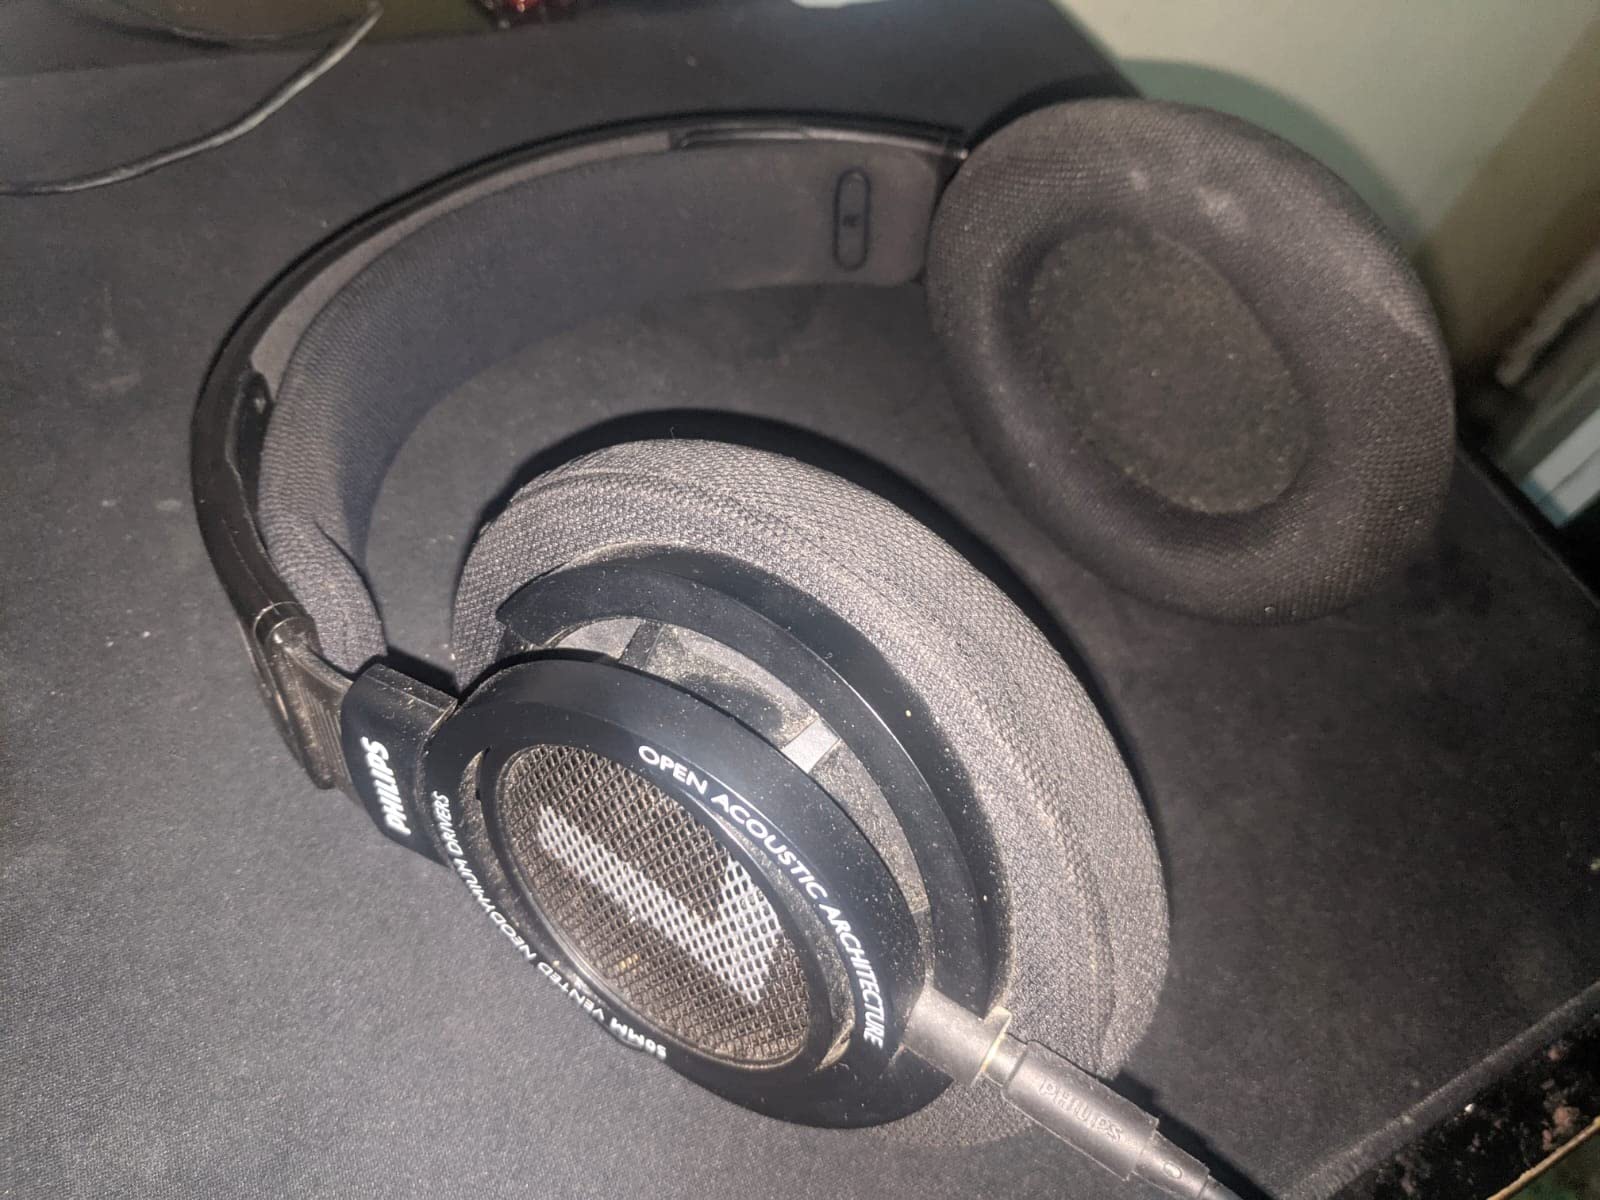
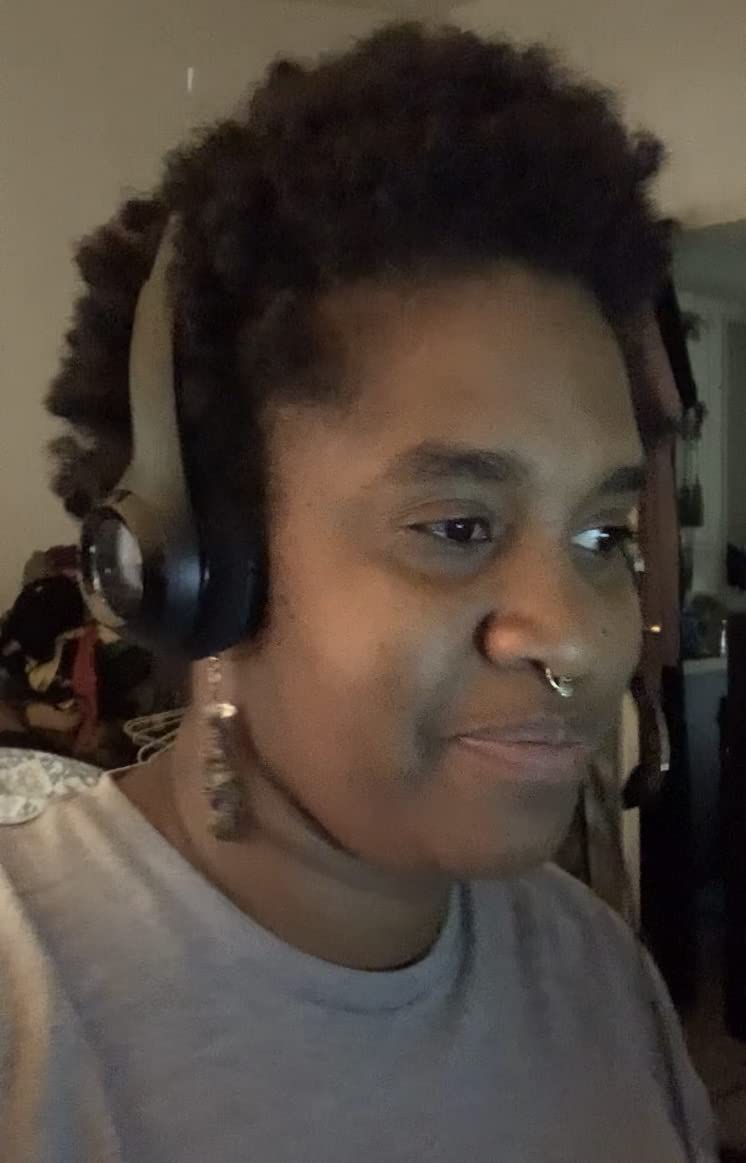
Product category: headphones
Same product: no